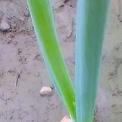
Crop: Onion
Condition: healthy-leaf